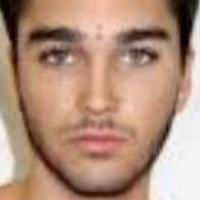
Age group: age 21-30